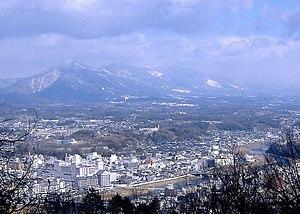
Tsuyama est une ville située dans la préfecture d'Okayama, au Japon.